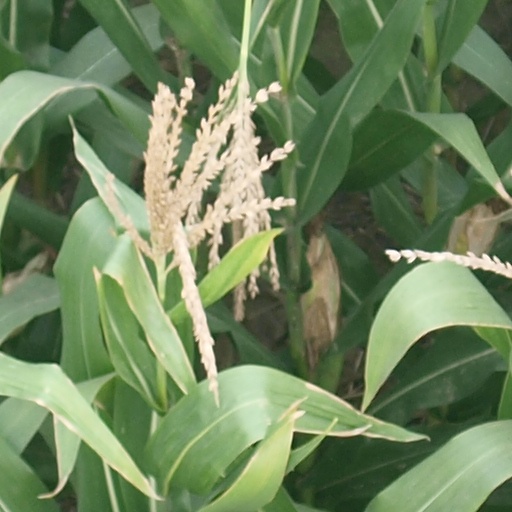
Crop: maize; corn